Abraham Lincoln and slavery

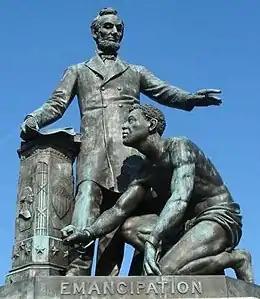
Emancipation Memorial statue placed in Washington, D.C. in 1876

Abraham Lincoln's position on slavery in the United States is one of the most discussed aspects of his life. Lincoln frequently expressed his moral opposition to slavery. "I am naturally anti-slavery. If slavery is not wrong, nothing is wrong," he stated. "I can not remember when I did not so think, and feel." However, the question of what to do about it and how to end it, given that it was so firmly embedded in the nation's constitutional framework and in the economy of much of the country, even though concentrated in only the Southern United States, was complex and politically challenging. In addition, there was the unanswered question, which Lincoln had to deal with, of what would become of the four million slaves if liberated: how they would earn a living in a society that had almost always rejected them or looked down on their very presence.